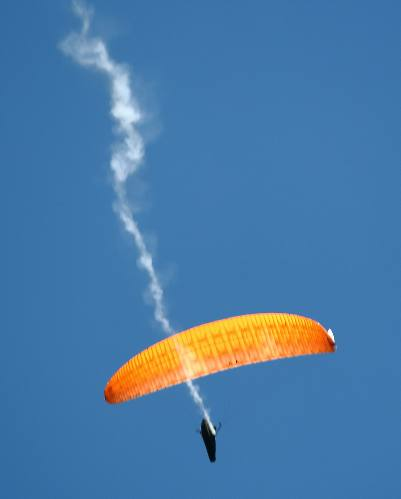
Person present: No